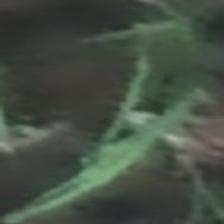
Label: single